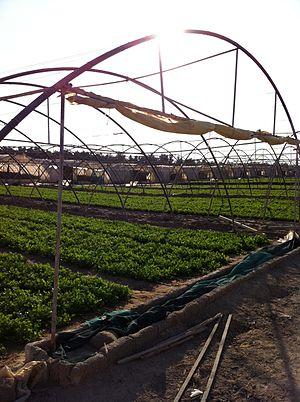
Au Koweït, les précipitations moyennes sont de 110 mm par an et les cours d'eau n'existent pas. Les ressources en eau douce du Koweït sont limitées aux eaux souterraines, à l'eau de mer dessalée et aux eaux usées traitées et recyclées. Le total des ressources en eau douce disponibles au Koweït est de 6 millions de m³/an alors que la demande totale en eau a dépassé 350 millions de m³/an en 2000.
Wafra est une localité située au sud du Koweït, proche de la frontière avec la zone neutre Koweït-Arabie saoudite. Elle fait partie du gouvernorat de Al Ahmadi, et se trouve dans une zone fertile, on y cultive des fruits et légumes.